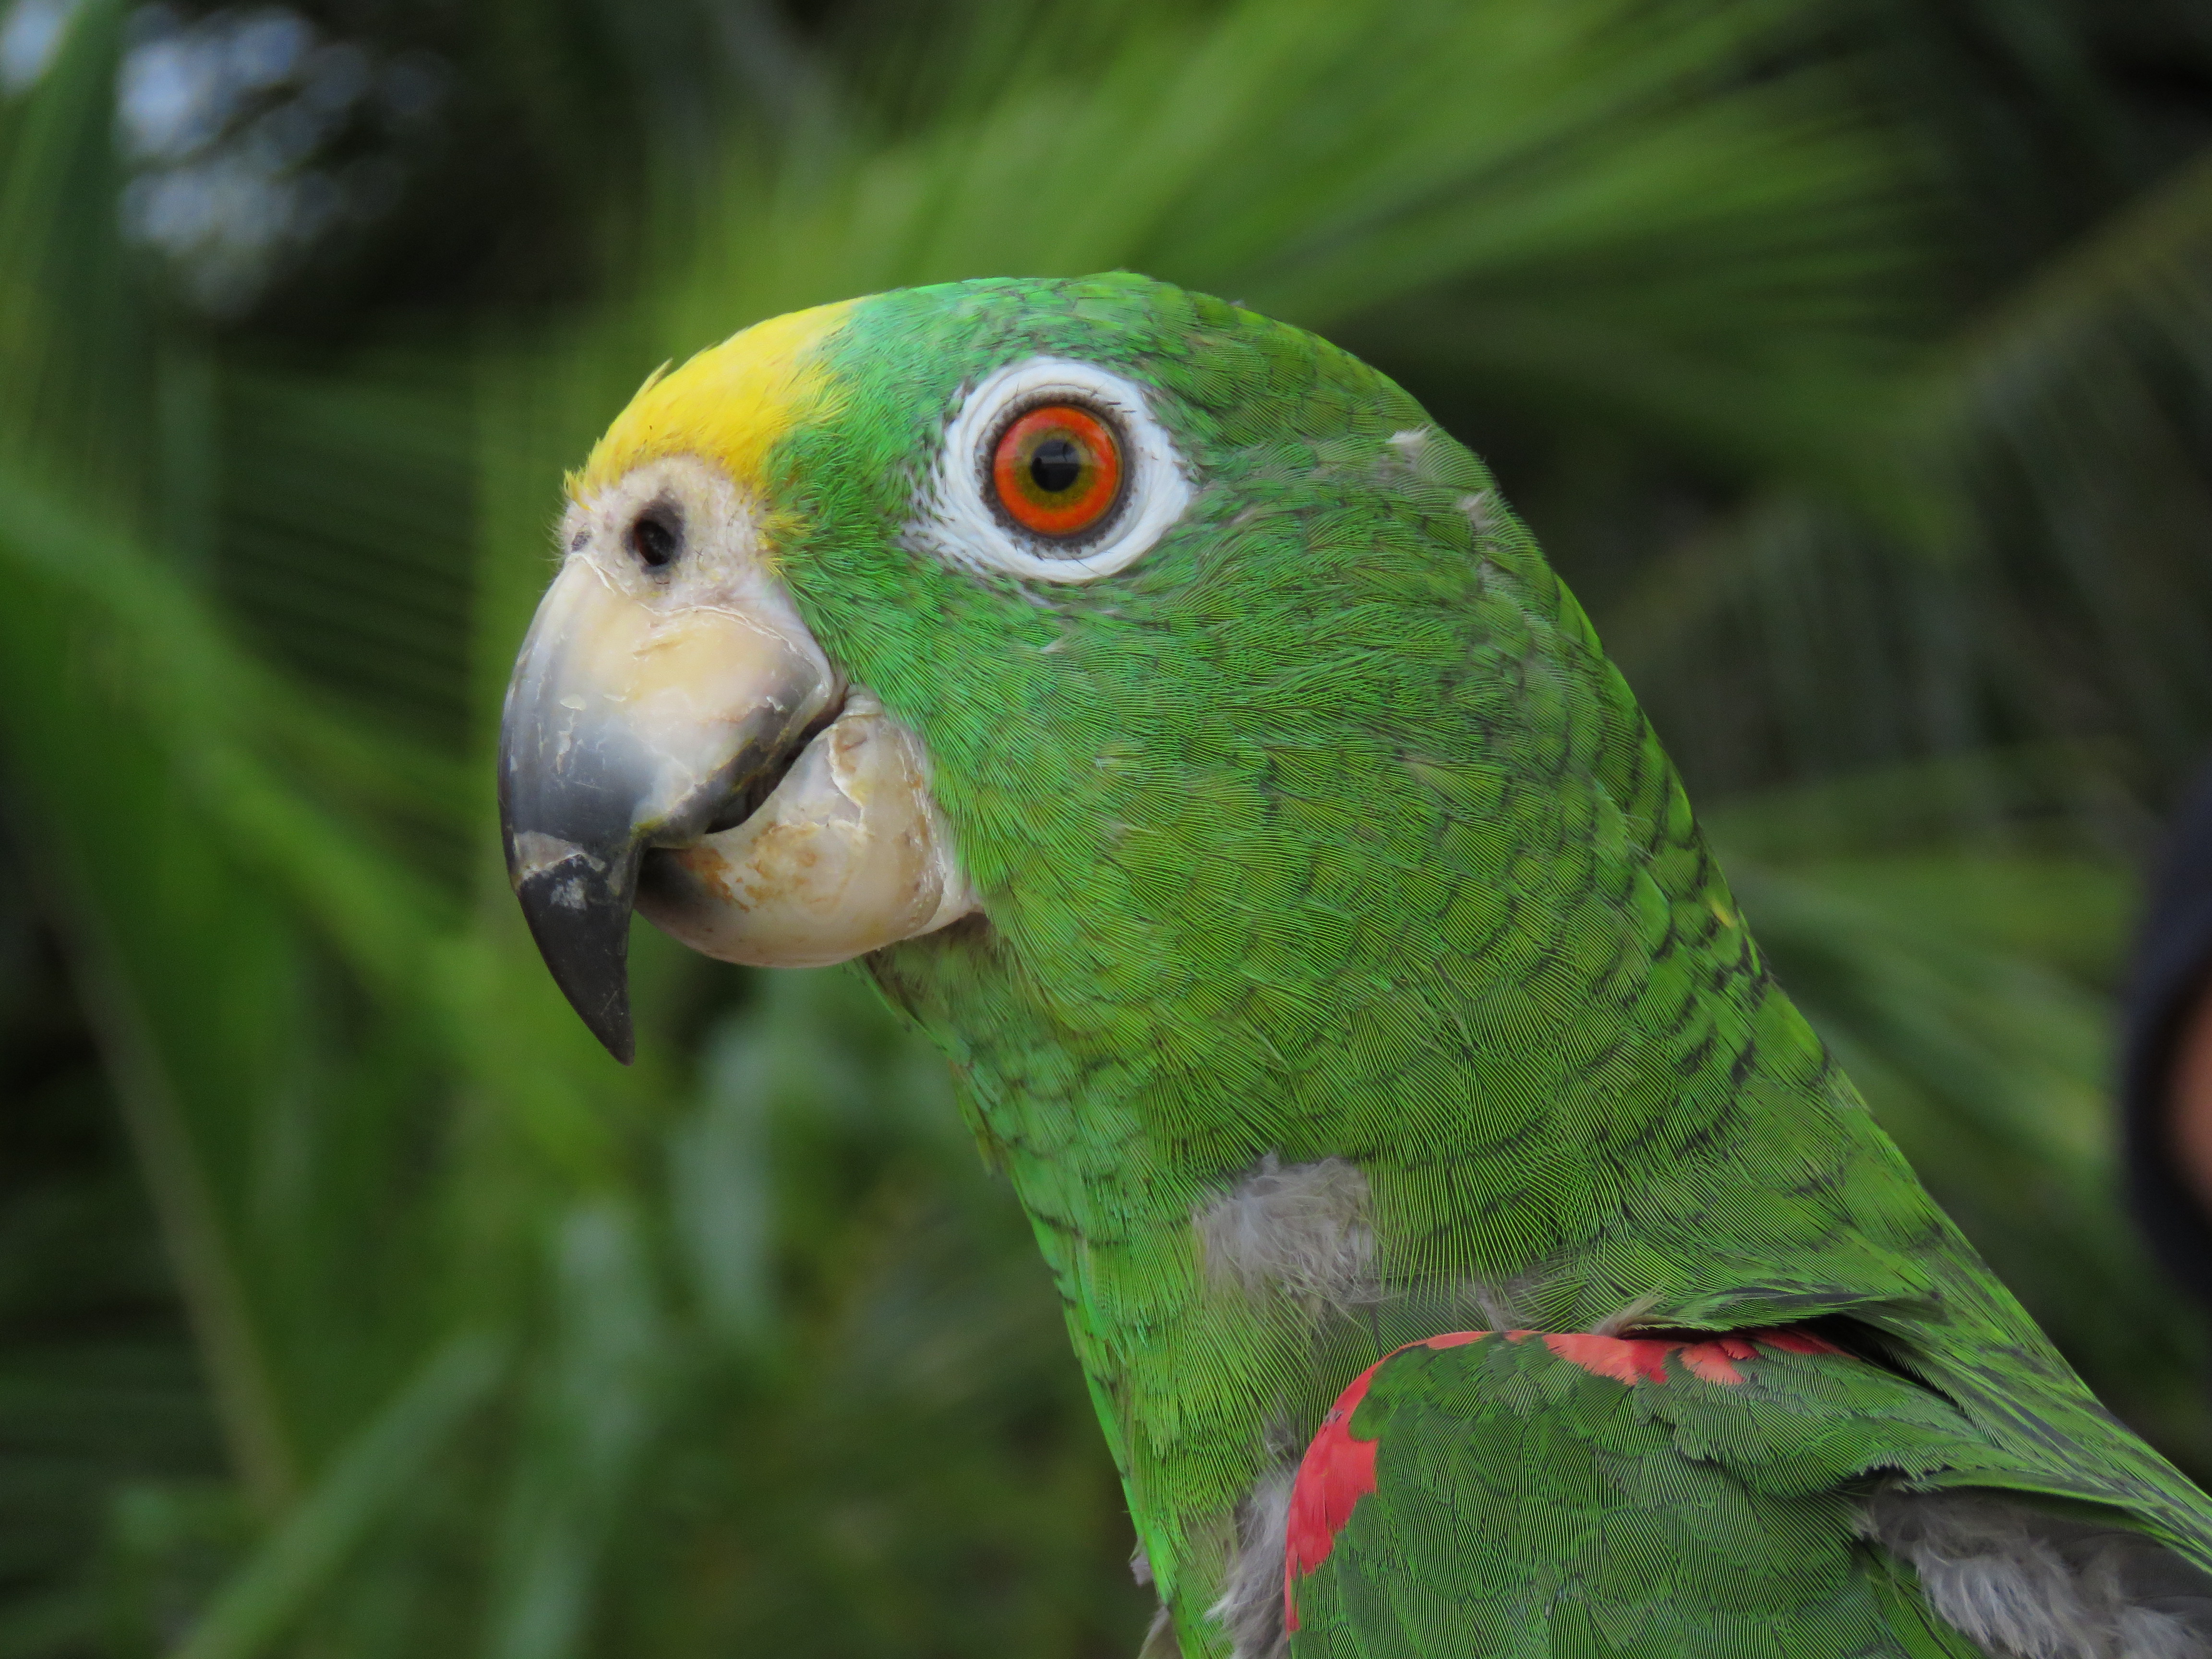
parrot, bird, beak, fauna, parakeet, macaw, organism, perico, common pet parakeet, lovebird